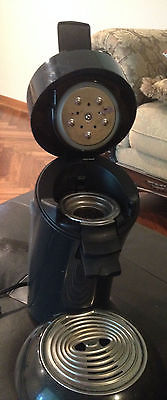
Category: coffee maker